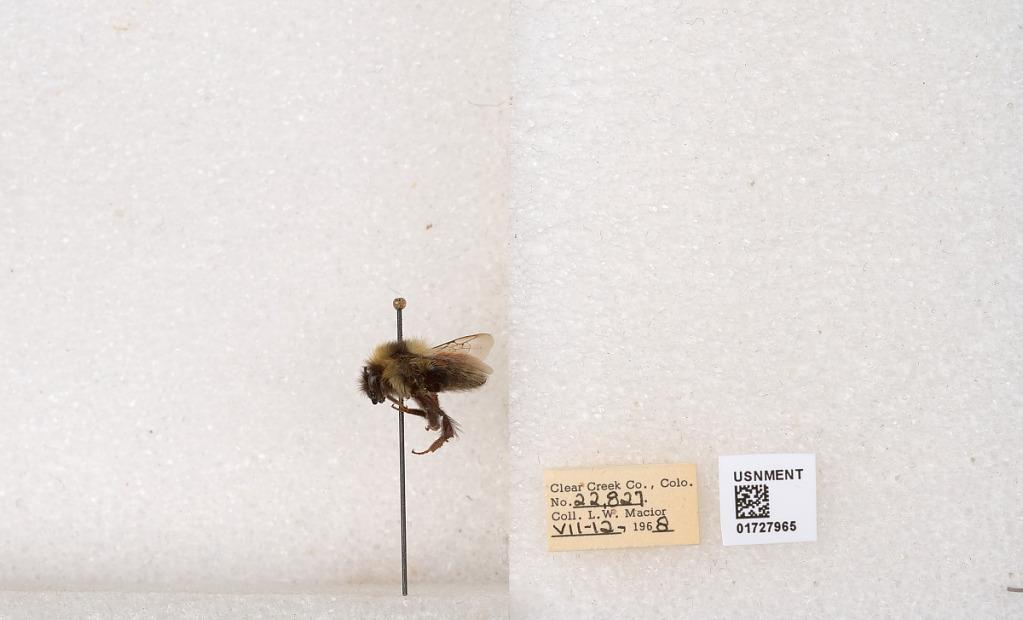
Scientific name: Bombus (Pyrobombus) sylvicola Kirby
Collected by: L. Macior
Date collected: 1968-7-12
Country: United States
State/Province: Colorado
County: Clear Creek
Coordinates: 39.6891, -105.644